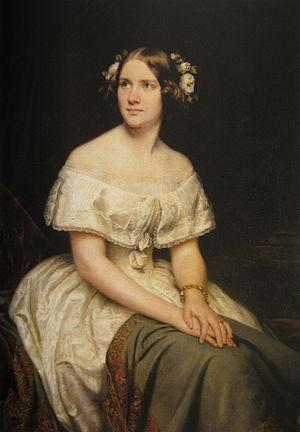
I masnadieri est un opéra en 4 actes de Giuseppe Verdi sur un livret de Andrea Maffei tiré du drame de Friedrich von Schiller, Die Raüber, et créé au Her Majesty's Theatre, de Londres le 22 juillet 1847. Avec La Battaglia di Legnano et Il corsaro, cet opéra fait partie de ceux composé lors des « années de galère » de Verdi, de 1844 à 1850, aussi, bien que celui-ci ait cherché de nouvelles voies, il demeure conventionnel et caractéristique du Verdi jeune.